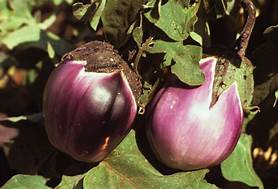
Label: eggplant